History of Proto-Slavic

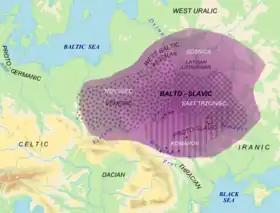
Area of Balto-Slavic dialect continuum ("purple") with proposed material cultures correlating to speakers of Balto-Slavic in the Bronze Age ("white"). "Red" dots = archaic Slavic hydronyms

The currently most favoured model, the Kurgan hypothesis, places the "Urheimat" of the Proto-Indo-European people in the Pontic steppe, represented archaeologically by the 5th millennium BCE Sredny Stog culture. From here, various daughter dialects dispersed radially in several waves between 4400 and 3000 BC. The phonological changes which set Balto-Slavic apart from other Indo-European languages probably lasted from 3000 to 1000 BC, a period known as common "Proto-Balto-Slavic". links the earliest stages of Balto-Slavic development with the Middle Dnieper culture which connects the Corded Ware and Yamna cultures. Kurganists connect the latter two cultures with the so-called "Northwest (IE) group" and the Iranian-speaking steppe nomads, respectively. This fits with the linguistic evidence in that Balto-Slavic appears to have had close contacts with Indo-Iranian and Proto-Germanic.